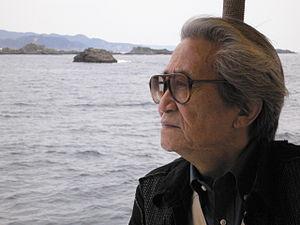
Noriaki Tsuchimoto ; 11 décembre 1928, Préfecture de Gifu, Japon - 24 juin 2008 est un réalisateur japonais spécialisé dans le documentaire connu pour ses films sur la maladie de Minamata et sur l'observation des effets de la modernisation sur l'Asie. Tsuchimoto et Shinsuke Ogawa ont été appelés les "deux figures qui surplombent le paysage du documentaire japonais."